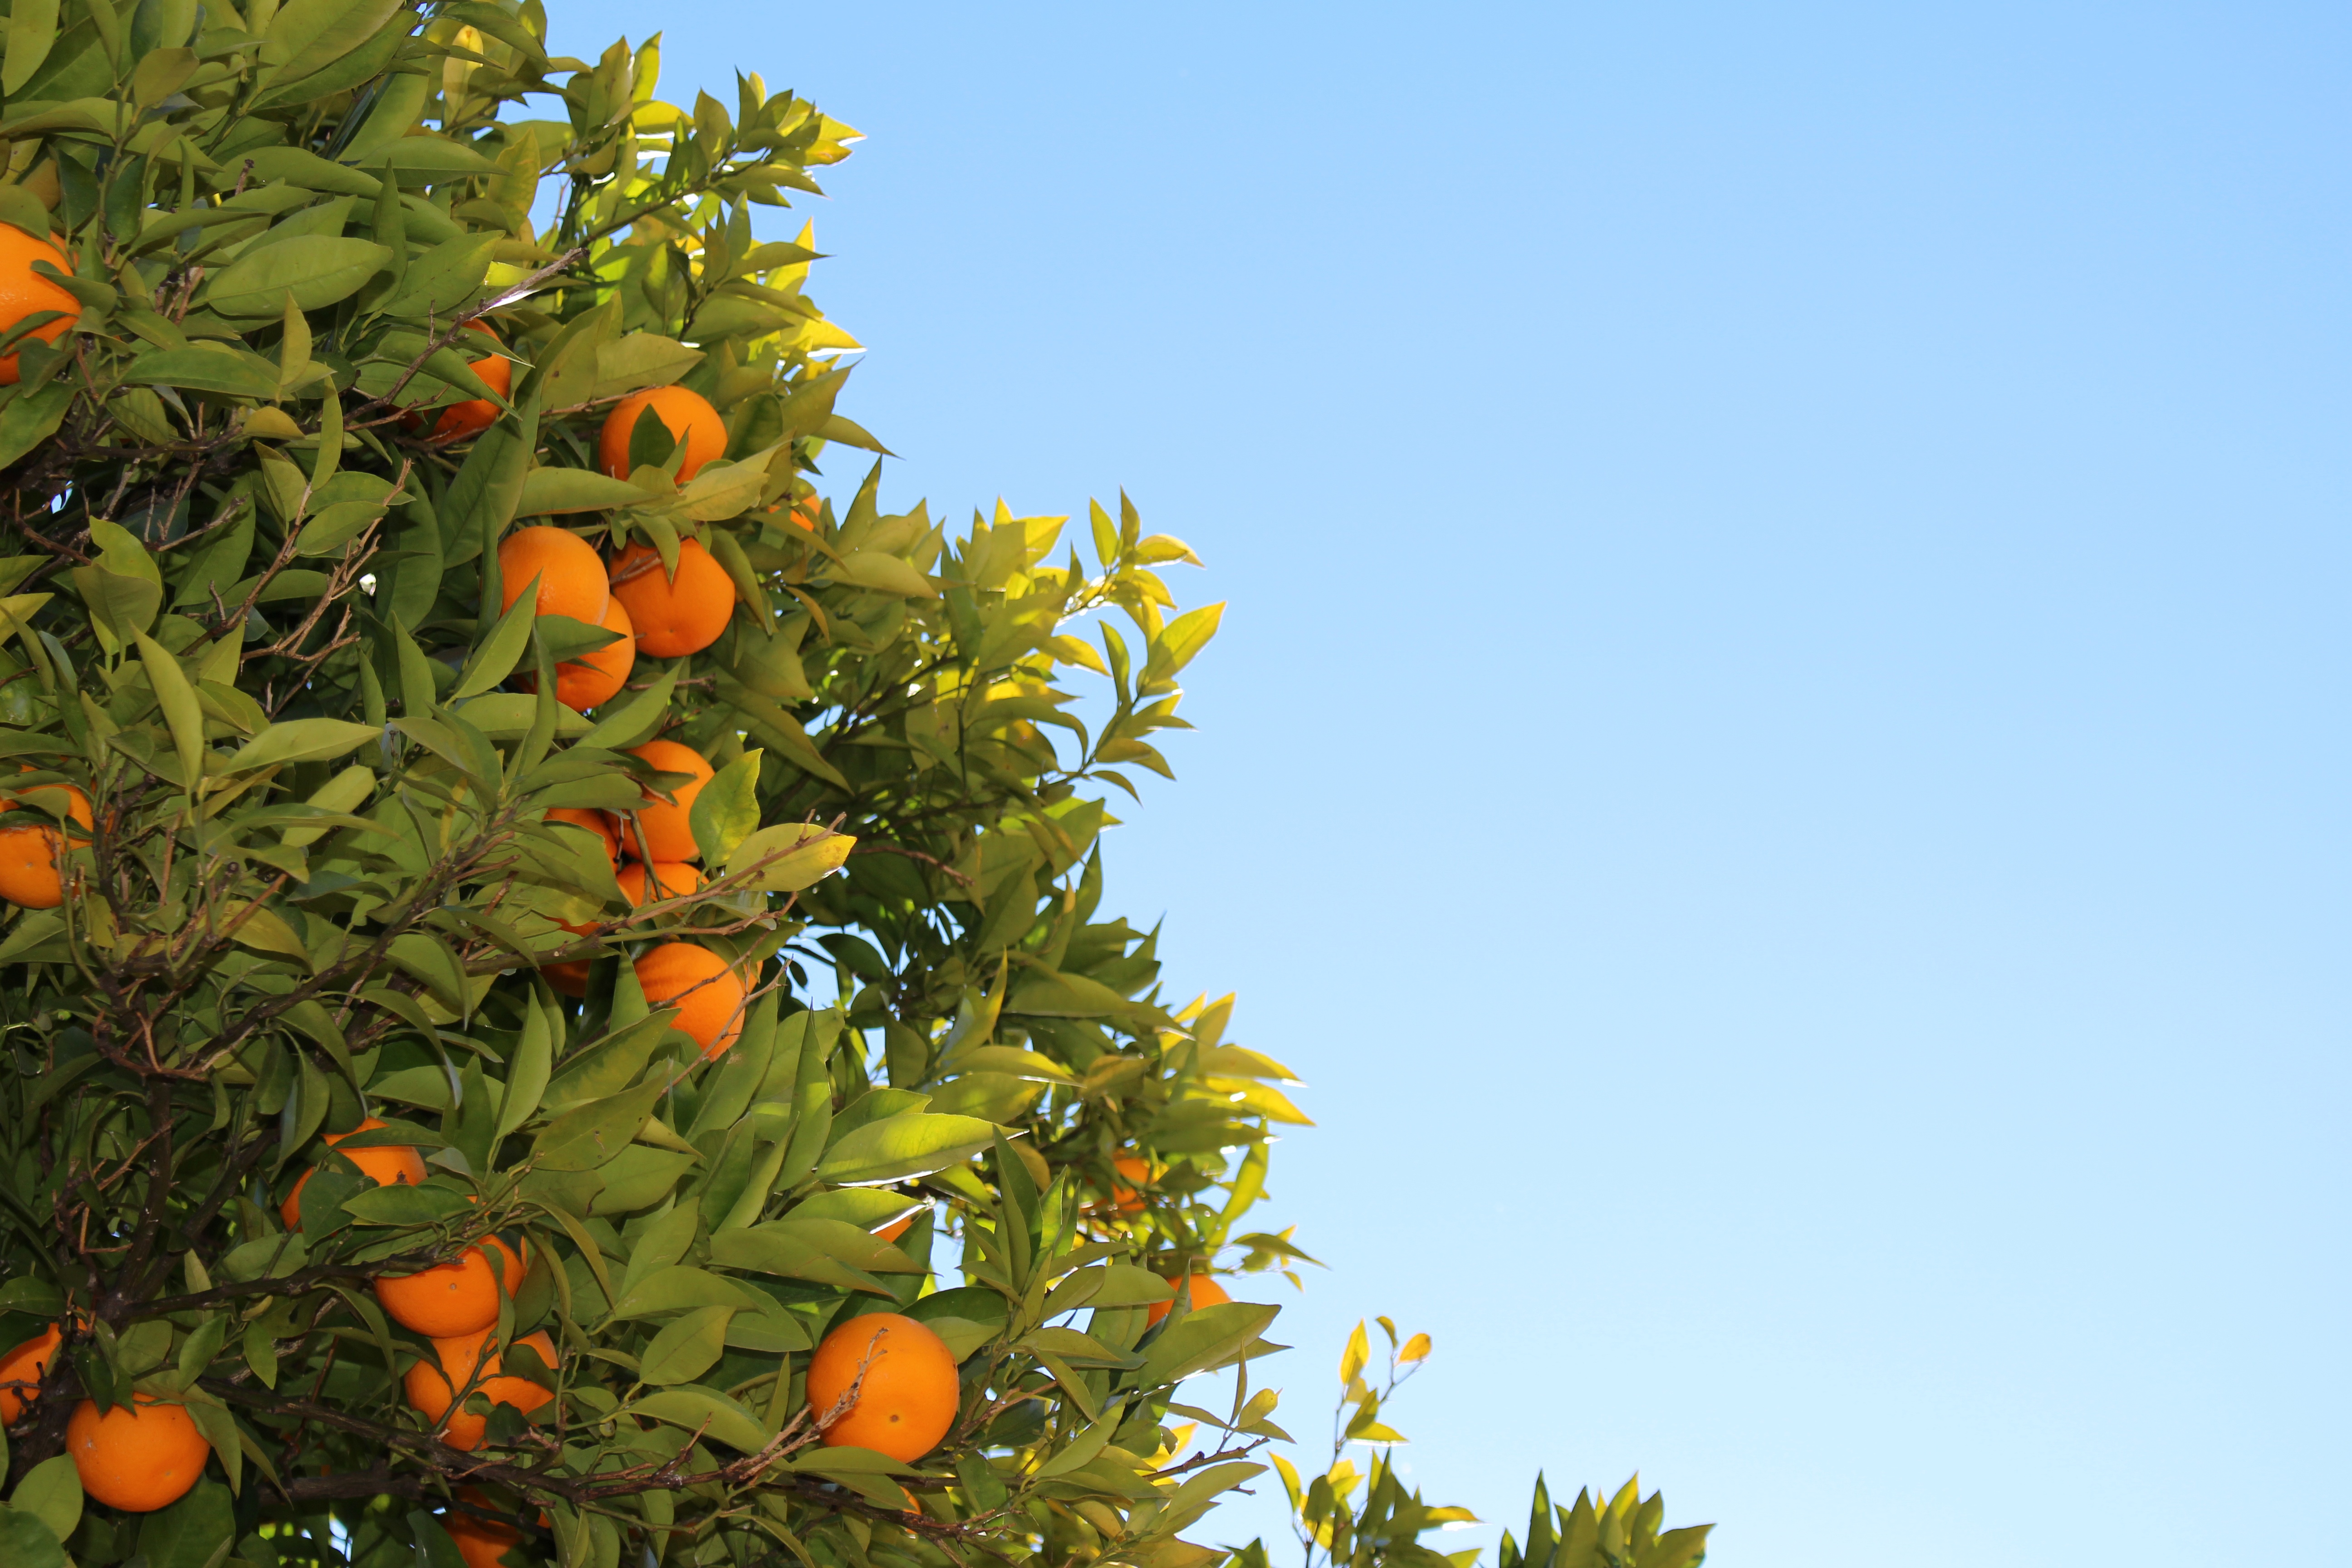
tree, nature, branch, plant, sky, fruit, flower, food, produce, evergreen, flora, shrub, fruits, oranges, citrus, flowering plant, bitter orange, woody plant, land plant